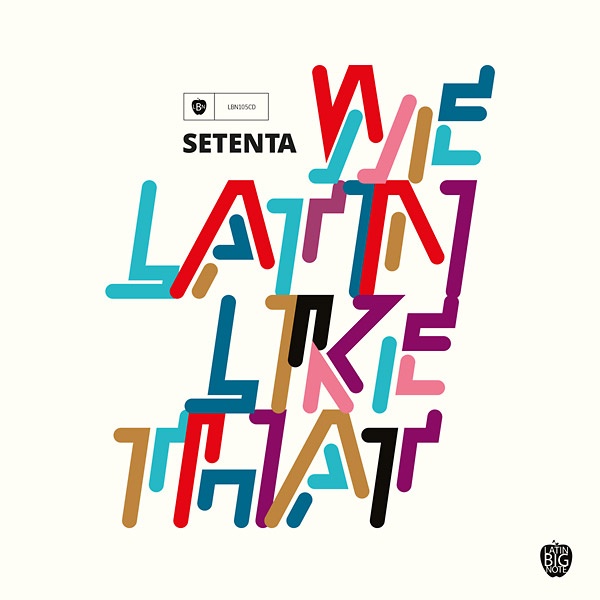
SETENTA We Latin Like That
We Latin Like That is a Music CDs from SETENTA Released: 1/4/19 Handling Note: **Please allow an additional 72 hours for this item's shipment.** Internal ID: JITFE Genre: World Format Detail: CD Format: CD
Brand: SETENTA
Category: Media > Music & Sound Recordings > Music CDs